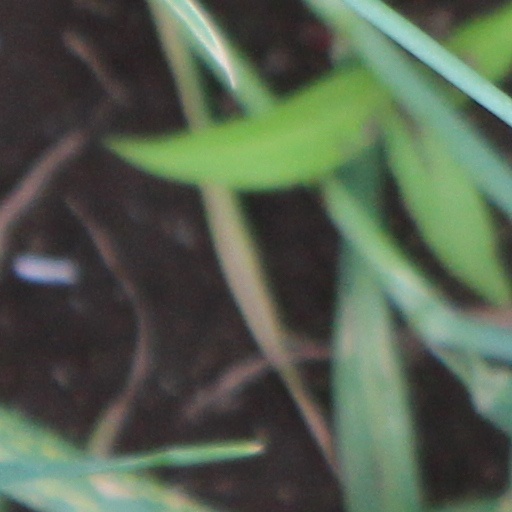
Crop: wheat